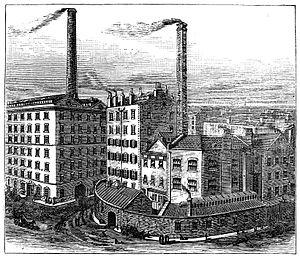
Une chocolaterie désigne, depuis le XIXᵉ siècle, une fabrique de chocolats. Le terme est aussi plus récemment employé pour désigner un magasin spécialisé dans la vente de chocolats.
Emma est un roman de la femme de lettres anglaise Jane Austen, publié anonymement en décembre 1815. C'est un roman de mœurs, qui, au travers de la description narquoise des tentatives de l'héroïne pour faire rencontrer aux célibataires de son entourage le conjoint idéal, peint avec humour la vie et les problèmes de la classe provinciale aisée sous la Régence. Emma est considérée par certains austeniens comme son œuvre la plus aboutie.